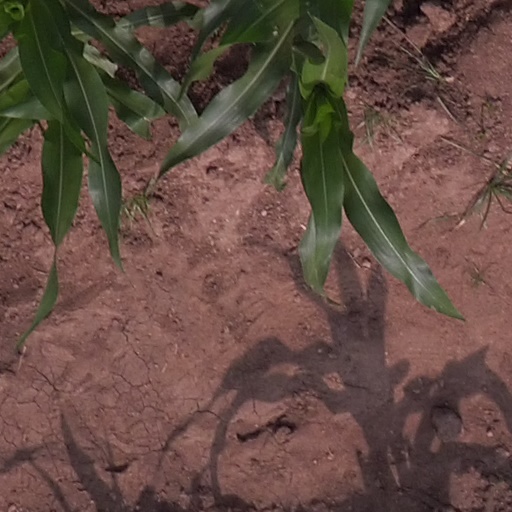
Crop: maize; corn